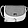
Label: Bag